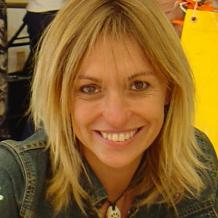
Age: 37